Brood X

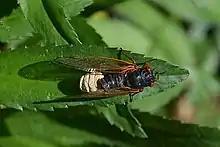
A Brood X cicada with abdominal "Massospora cicadina" infection in Bethesda, Maryland (May 31, 2021)

In April 1800, Benjamin Banneker, who lived near Ellicott's Mills, Maryland, wrote in his record book that he recalled a "great locust year" in 1749, a second in 1766 during which the insects appeared to be "full as numerous as the first", and a third in 1783. He predicted that the insects (Brood X) "may be expected again in they year 1800 which is Seventeen Since their third appearance to me". Describing an effect that the pathogenic fungus, "Massospora cicadina", has on its host, Banneker's record book stated that the insects:... begin to Sing or make a noise from first they come out of the Earth till they die. The hindermost part rots off, and it does not appear to be any pain to them, for they still continue on Singing till they die.